Describe the emotion expressed in this image:  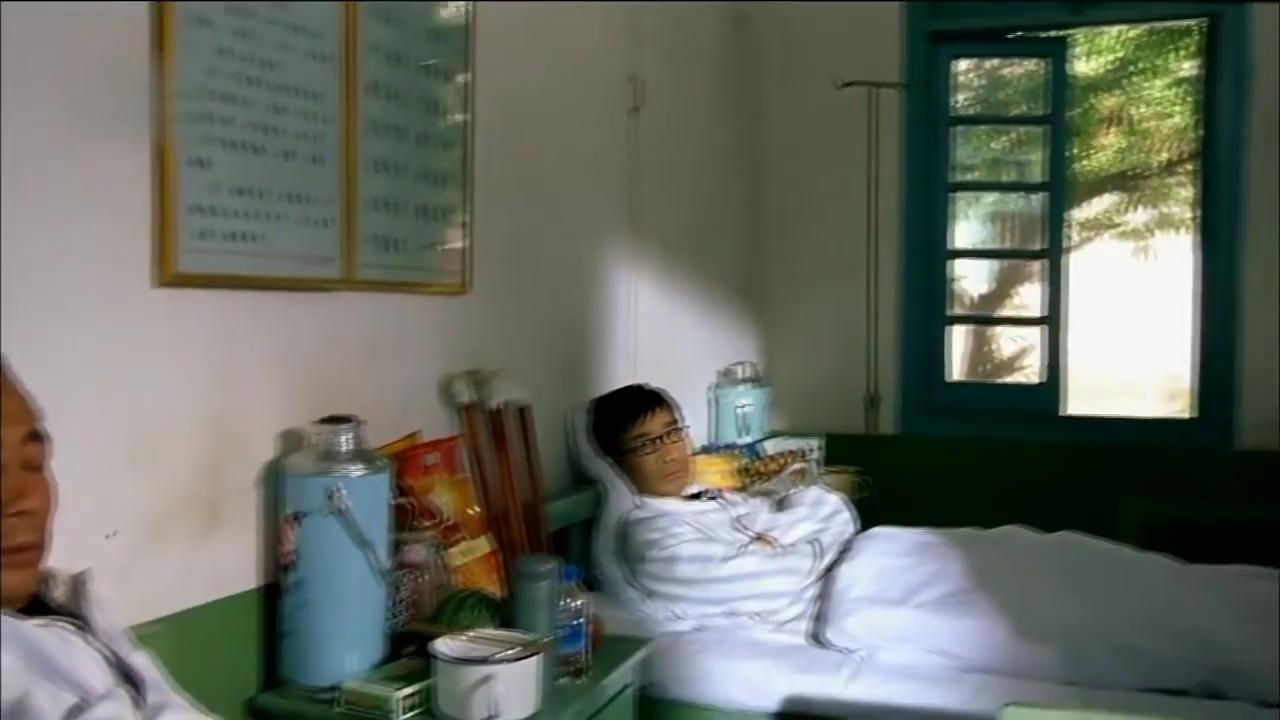
This person displays Suffering, valence and arousal with low intensity.